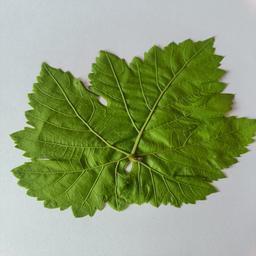
Label: Healthy Leaves